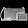
Label: Bag